Frederick H. Cossitt Memorial Hall

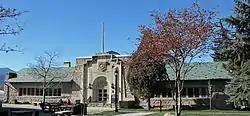
Cossitt Hall on the Colorado College Campus

The Frederick H. Cossitt Memorial Hall, located at 906 N. Cascade Ave. in Colorado Springs, Colorado, was built in 1914. It has also been known as Cossitt Hall and was funded by a donation by Mrs. Helen Cossitt Juilliard in honor of her father. It was designed by Maurice B. Biscoe. It is part of Colorado College. It was listed on the National Register of Historic Places in 1997.